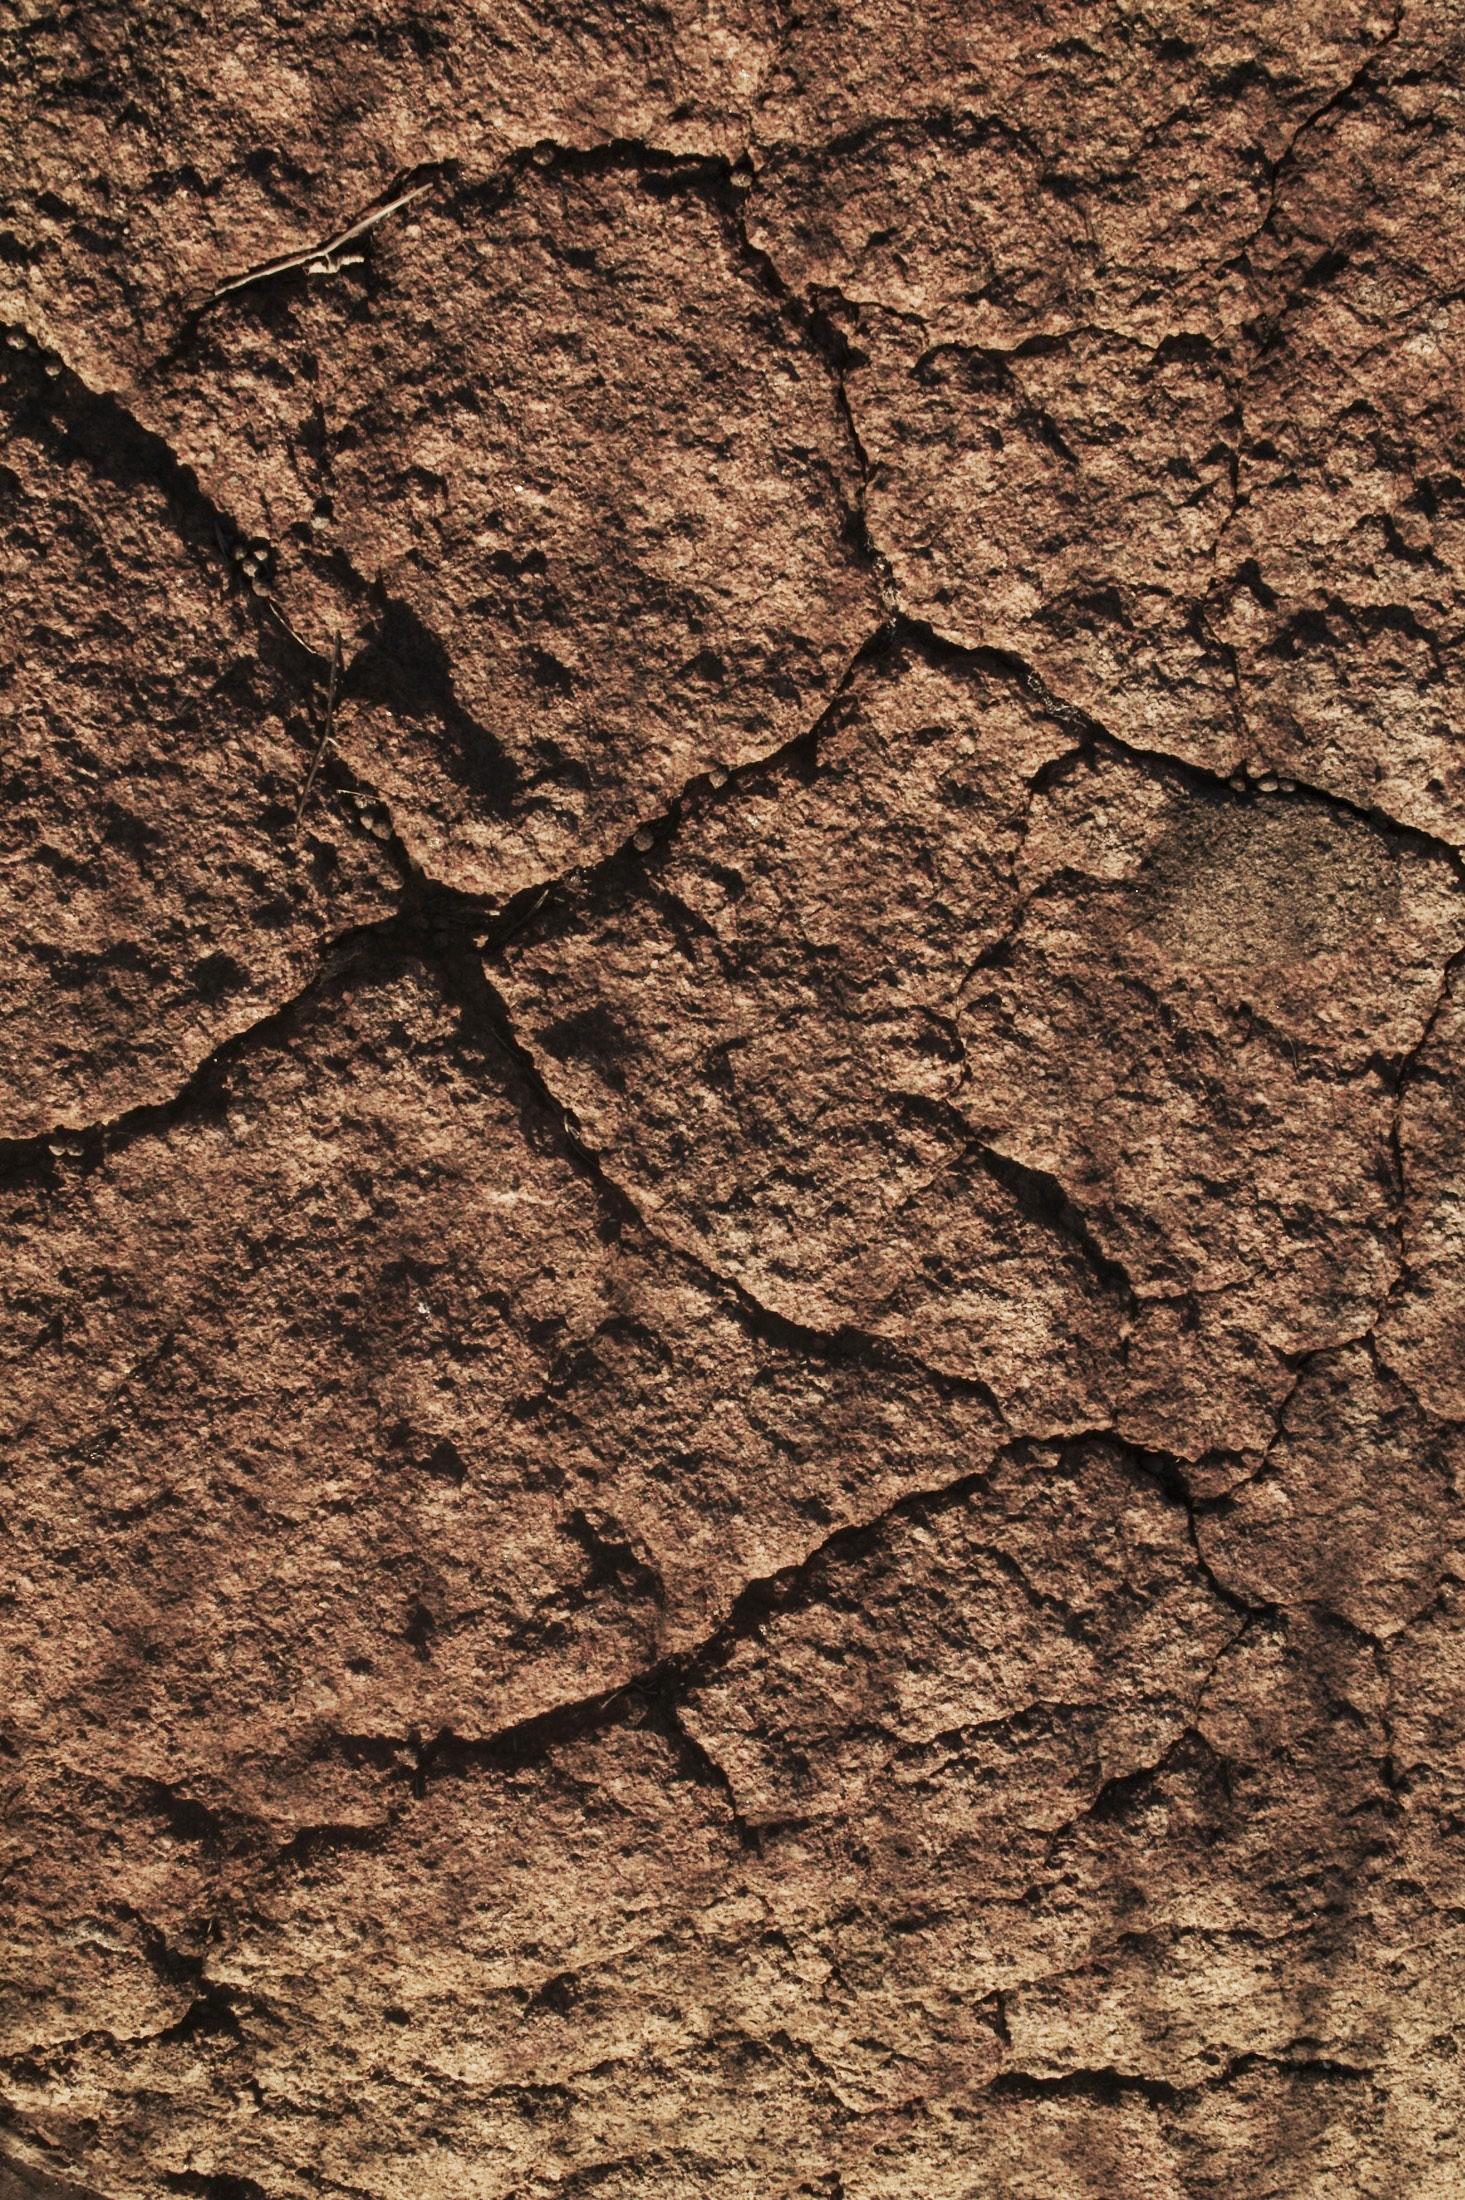
tree, rock, wood, texture, trunk, wall, land, soil, stone wall, material, cracked, geology, woody plant